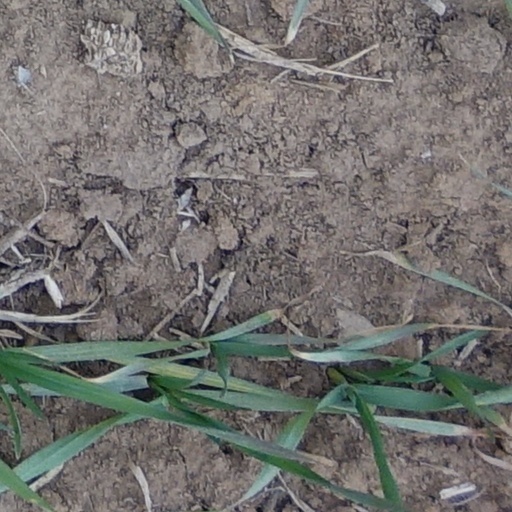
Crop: wheat